Asturian architecture

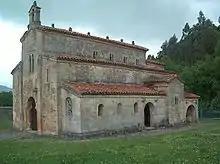
San Salvador de Valdediós monastery

The church of San Miguel de Lillo was consecrated by Ramiro I and his wife Paterna in the year 848. It was originally dedicated to St. Mary until, as mentioned above (and shown by the altar located in the eastern mirador of santa María del Naranco), this worship passed to the nearby palace in the 12th century, leaving this church dedicated to St. Michael.